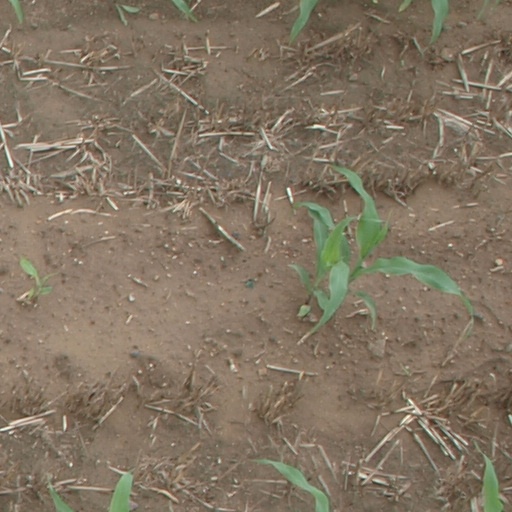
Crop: maize; corn